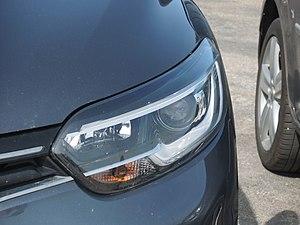
Renault Kadjar - phares halogènes avec signature lumineuse à LED Español: Renault Kadjar - faros halógenos y luz diurna LED
Le Renault Kadjar est un SUV compact du constructeur automobile français Renault présenté en février 2015 et commercialisé depuis juin 2015. Il utilise la plate-forme modulaire CMF-C/D, développée par Renault-Nissan et utilisée notamment par le Nissan Qashqai.